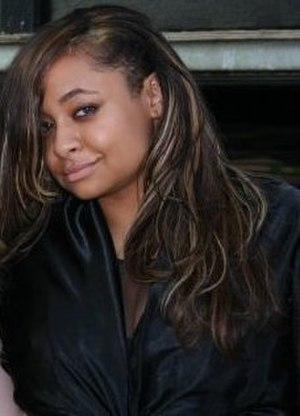
Raven Symoné Christina Pearman, née le 10 décembre 1985 à Atlanta, plus connue professionnellement sous le nom de scène de Raven-Symoné ou simplement Raven, est une chanteuse, actrice, danseuse, productrice, modèle et présentatrice de télévision américaine.